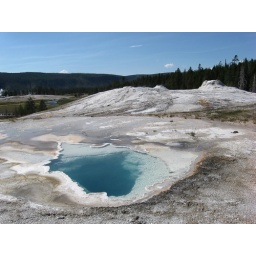
Blue white deep water in West Tumb...